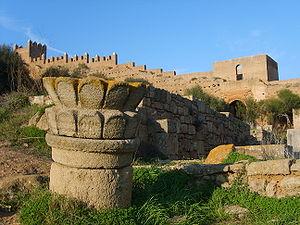
Le Chellah, ou Chella, est le site d'une nécropole mérinide située sur l'emplacement d'une cité antique, dans l'actuelle ville de Rabat, au Maroc, à environ 200 m du rempart almohade.
Ceci est une liste des monuments classés par le ministère de culture marocain aux alentours de Rabat.